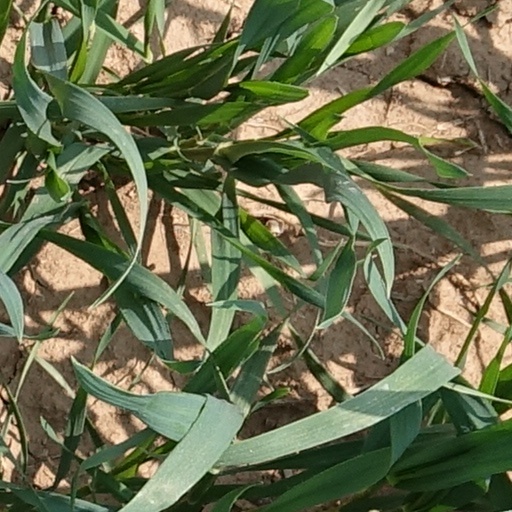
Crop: wheat